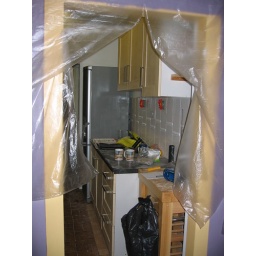
Work continues... and I spend 6 hours sitting in a freezing cold house with 2 random blokes!